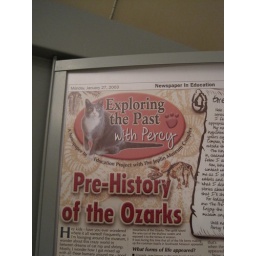
This cat lives at the museum, and he apparently had a column in the local paper for awhile.